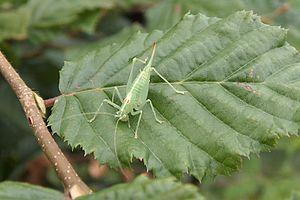
Meconema meridionale, le Méconème fragile, est un insecte orthoptère de la famille de Tettigoniidae.